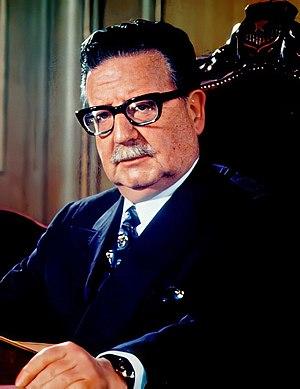
Le Chili est une république depuis son indépendance en 1810 et, depuis 1826, un président de la République est à la tête de l’État et du gouvernement. Le président de la République est élu au suffrage universel pour une durée de quatre ans, sans possibilité de réélection immédiate.
L'université libre de Bruxelles honore également des personnalités de renom pour leurs activités diverses en les nommant docteurs honoris causa. Les docteurs sont nommés par l'université et depuis 2005 par les facultés. Par ailleurs, la liste ne remonte pas au-delà de 1973, première année de remise du titre après la scission linguistique.